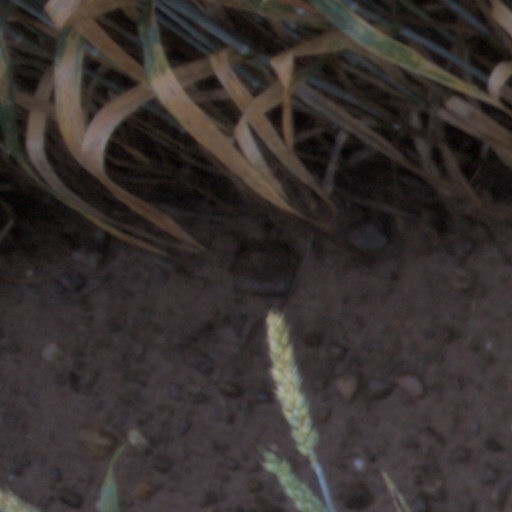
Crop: wheat